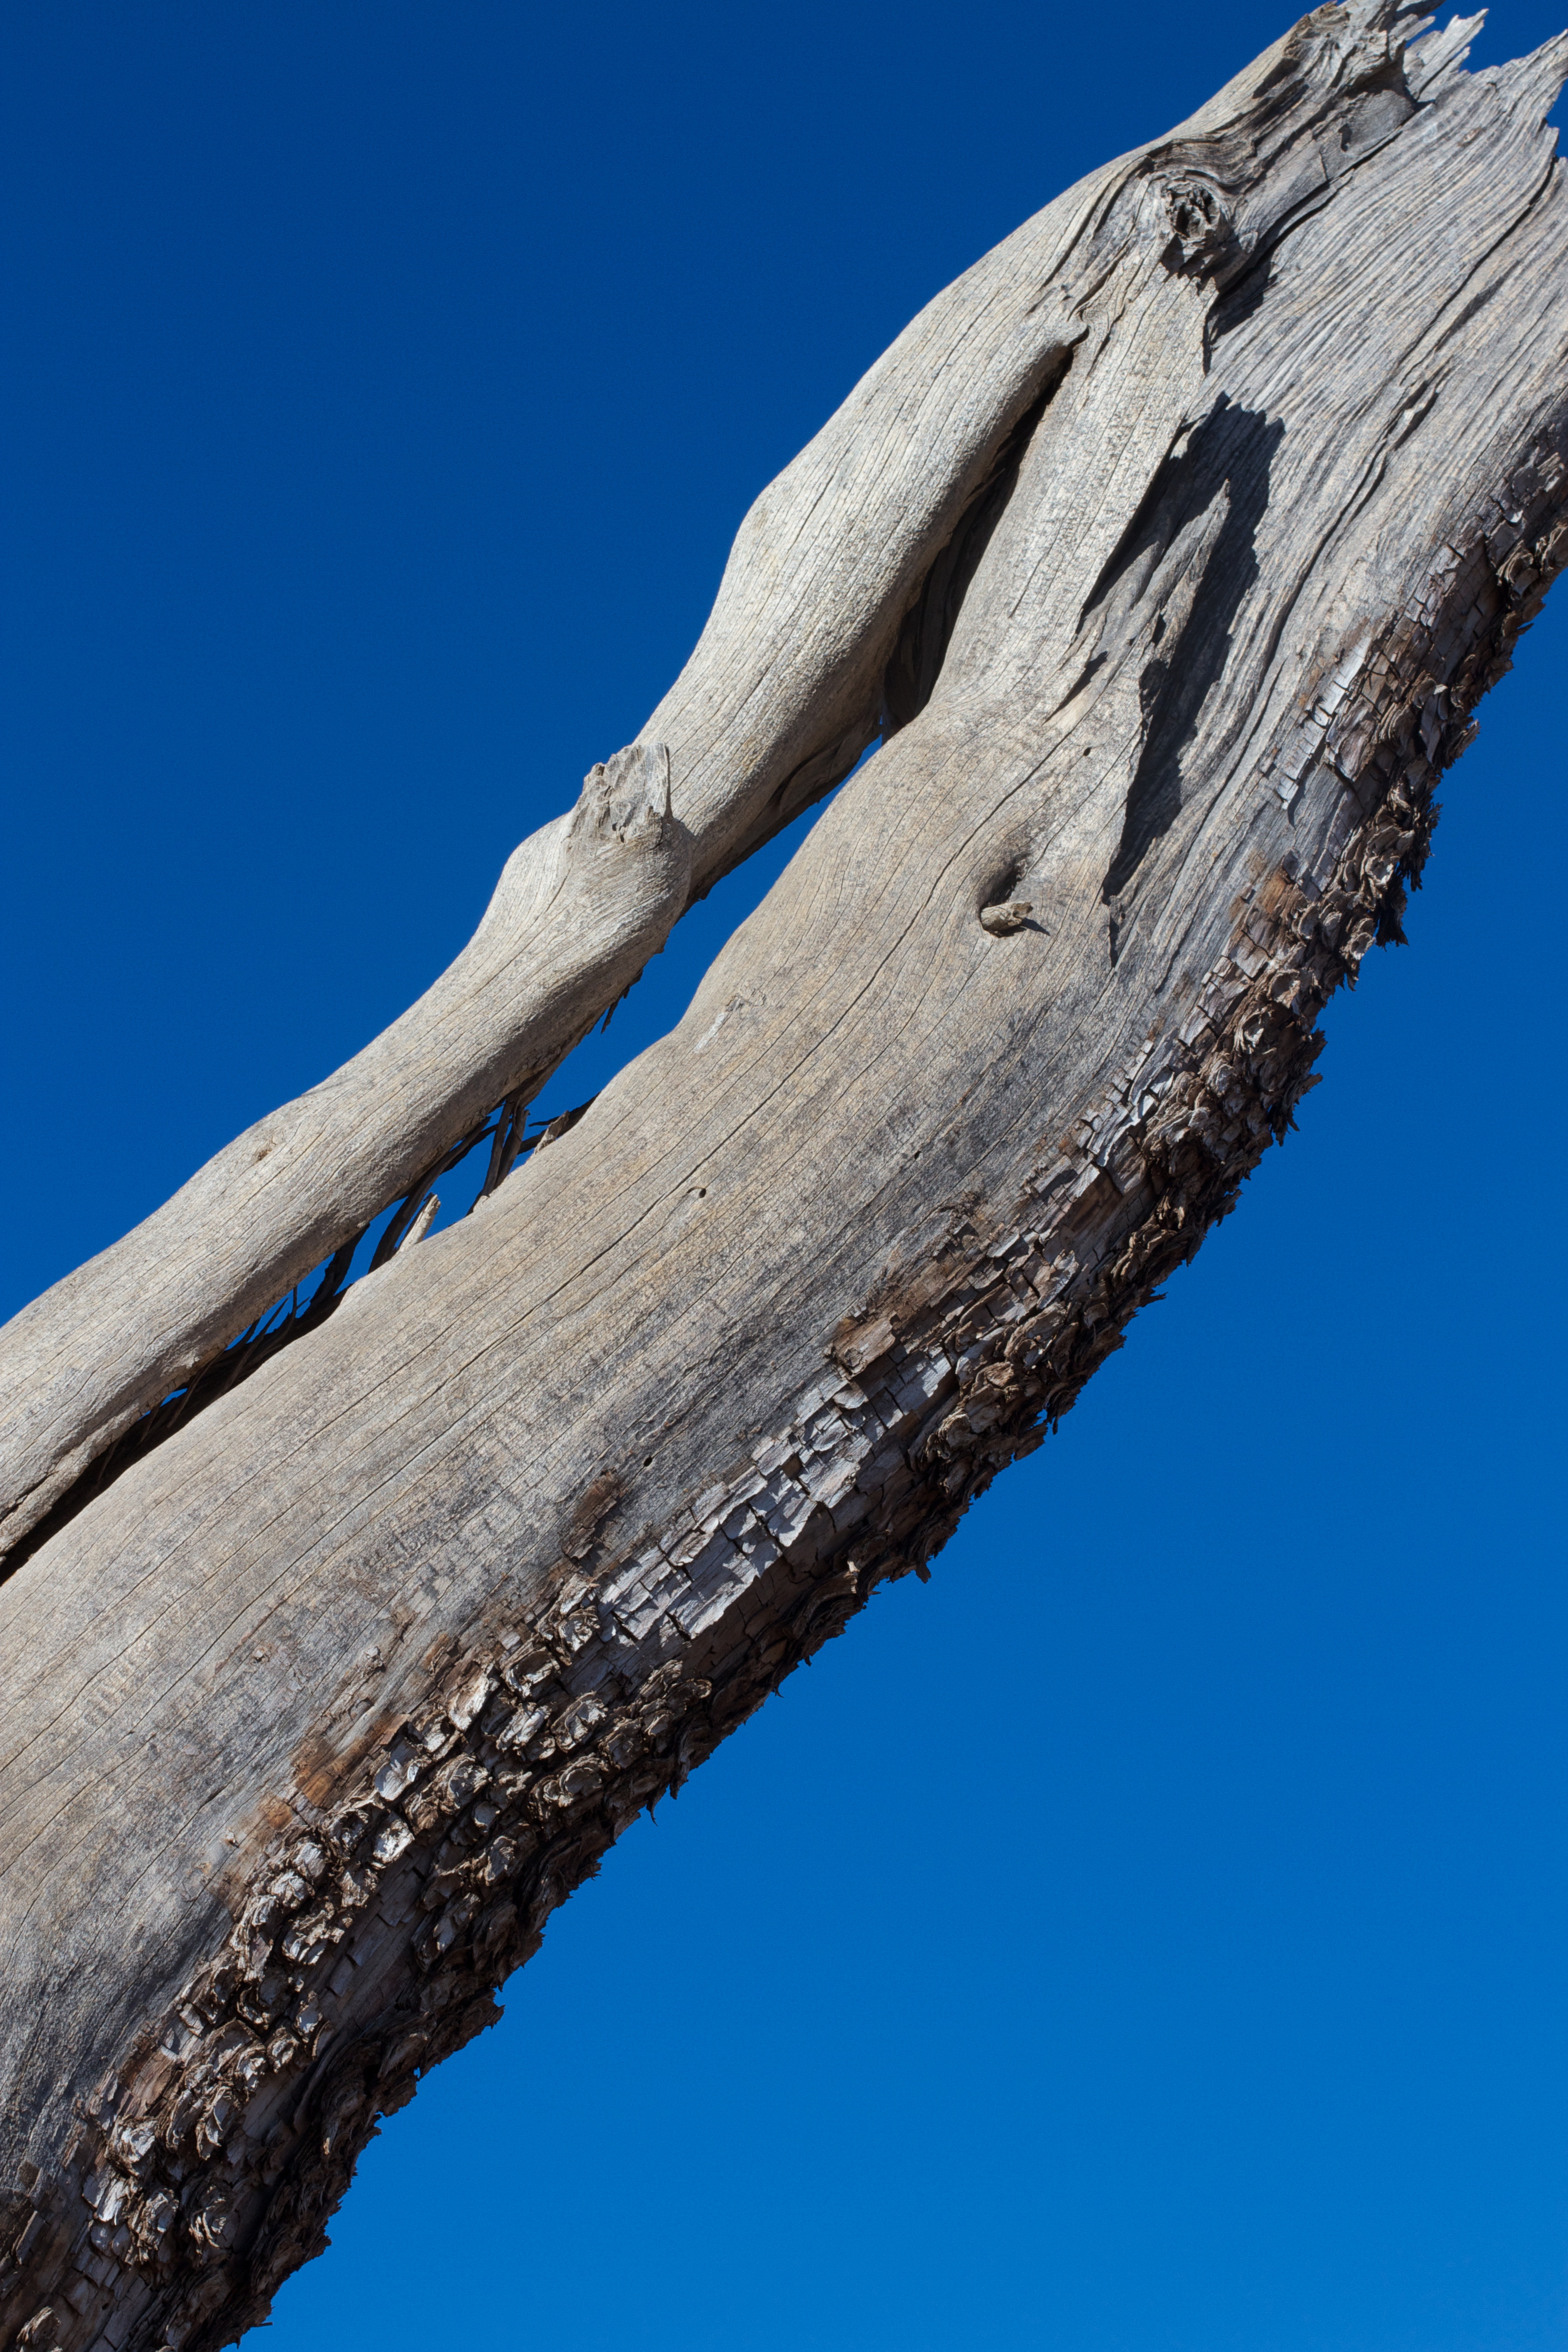
sea, tree, nature, rock, branch, sky, wood, formation, cliff, reflection, blue, terrain, geology